House of Ciullo d'Alcamo

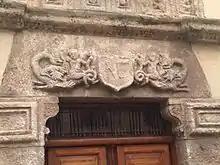
Detail of the portal

The characteristic elements of the façade are the portal and the window with circular arc above it: they both are realized with limestone travertinoide.